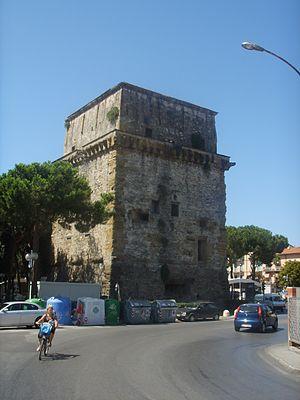
Viareggio est une ville de la province de Lucques en Toscane.